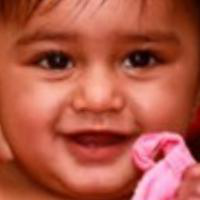
Age group: age 01-10